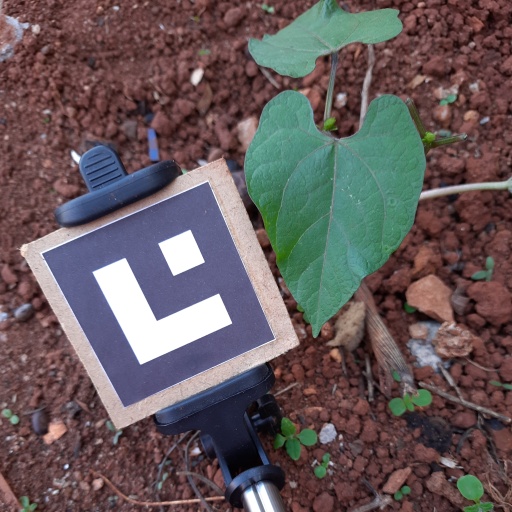
Observations: wavy surface, no eating holes, under shade